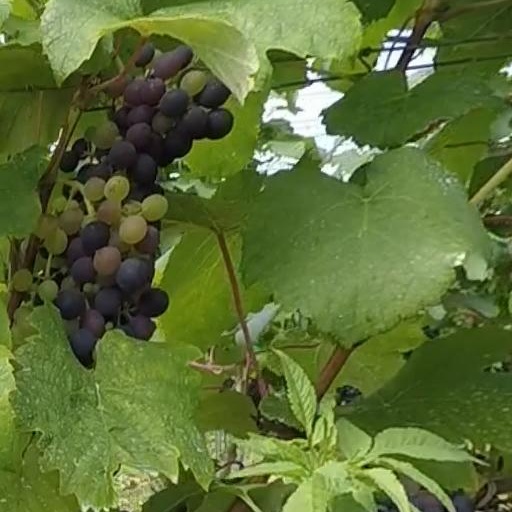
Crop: grape